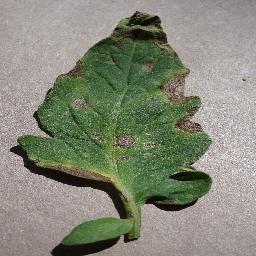
Label: Tomato___Early_blight